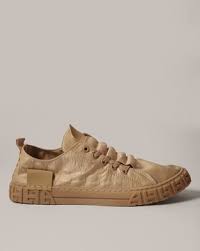
Label: Sneaker